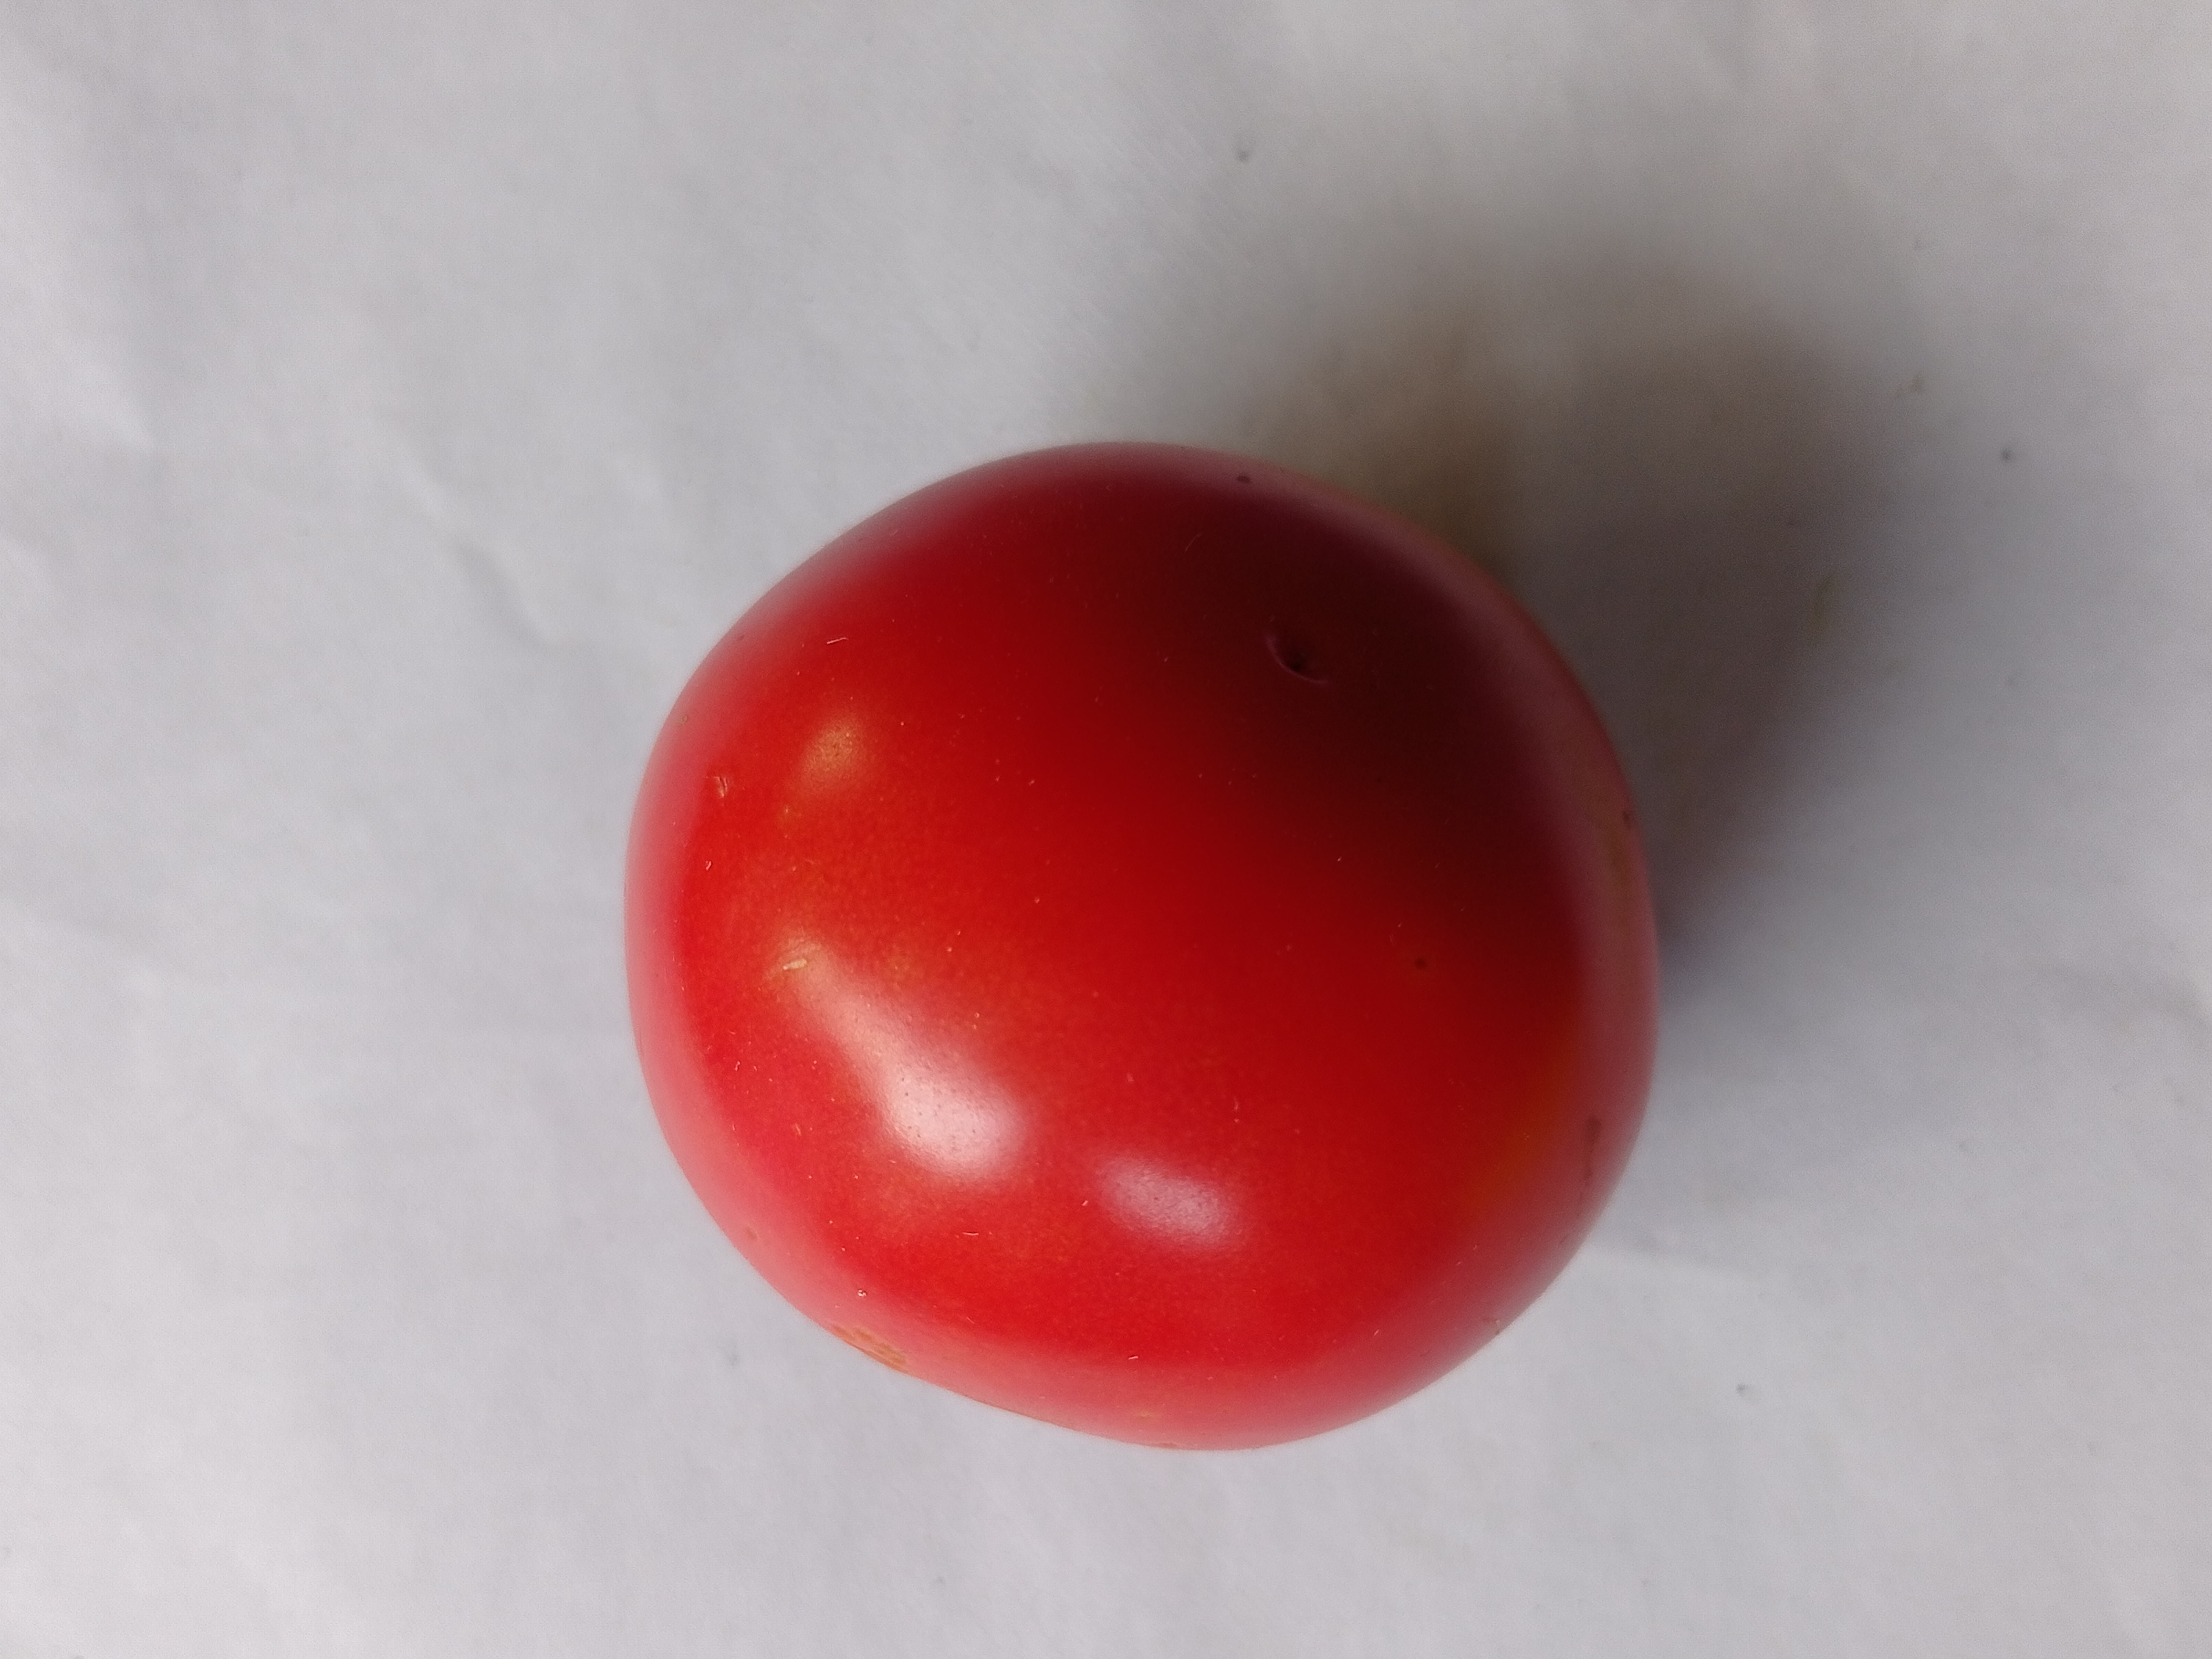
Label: Fresh